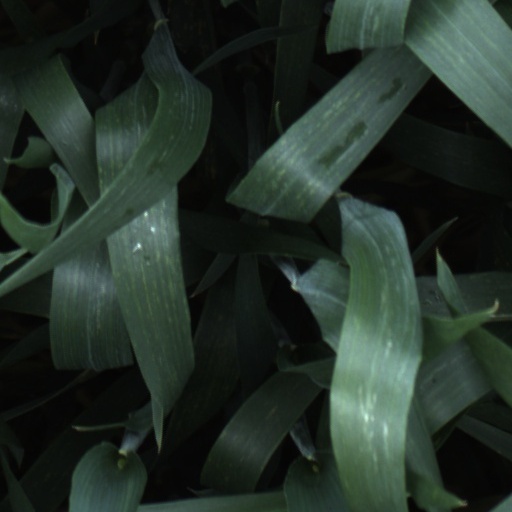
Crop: wheat